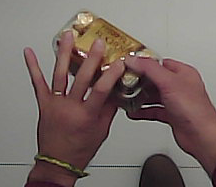
Product: rocher_chocolate